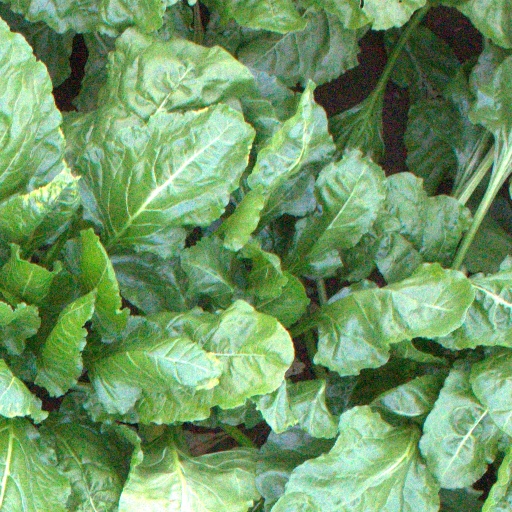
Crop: sugar beet